Second Balkan War

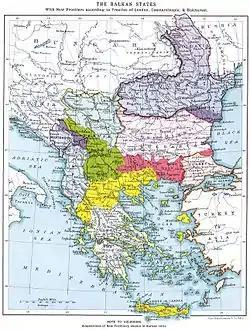
Map showing the final territorial gains of the Balkan countries after the Balkan Wars

The Serbian front had become static. Seeing that the Bulgarian Army in front of him had already been defeated, King Constantine ordered the Greek Army to march further into Bulgarian territory and take the capital city of Sofia. Constantine wanted a decisive victory despite objections by his Prime Minister, Eleftherios Venizelos, who realized that the Serbs, having won their territorial objectives, now adopted a passive stance and shifted the weight of carrying the rest of the war to the Greeks. In the pass of Kresna (Battle of Kresna Gorge), the Greeks were ambushed by the Bulgarian 2nd and 4th armies, which had newly arrived from the Serbian front and had taken defensive positions there. By 21 July, the Greek army was outnumbered by the now counterattacking Bulgarians, and the Bulgarian General Staff, attempting to encircle the Greeks in a Cannae-type battle, was applying pressure on their flanks. However, after bitter fighting, the Greek side managed to break through the Kresna pass and captured Simitli on 26 July, while at the night of 27–28 July, the Bulgarian forces were pushed north to Gorna Dzhumaya (Blagoevgrad), south of Sofia. Meanwhile, the Greek forces continued their march inland into western Thrace, on 26 July, they entered Xanthi and the next day Komotini. On 28 July, the Bulgarian army, under heavy pressure, was forced to abandon Gorna Dzhumaya.